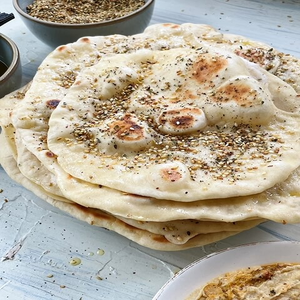
Dish: naan